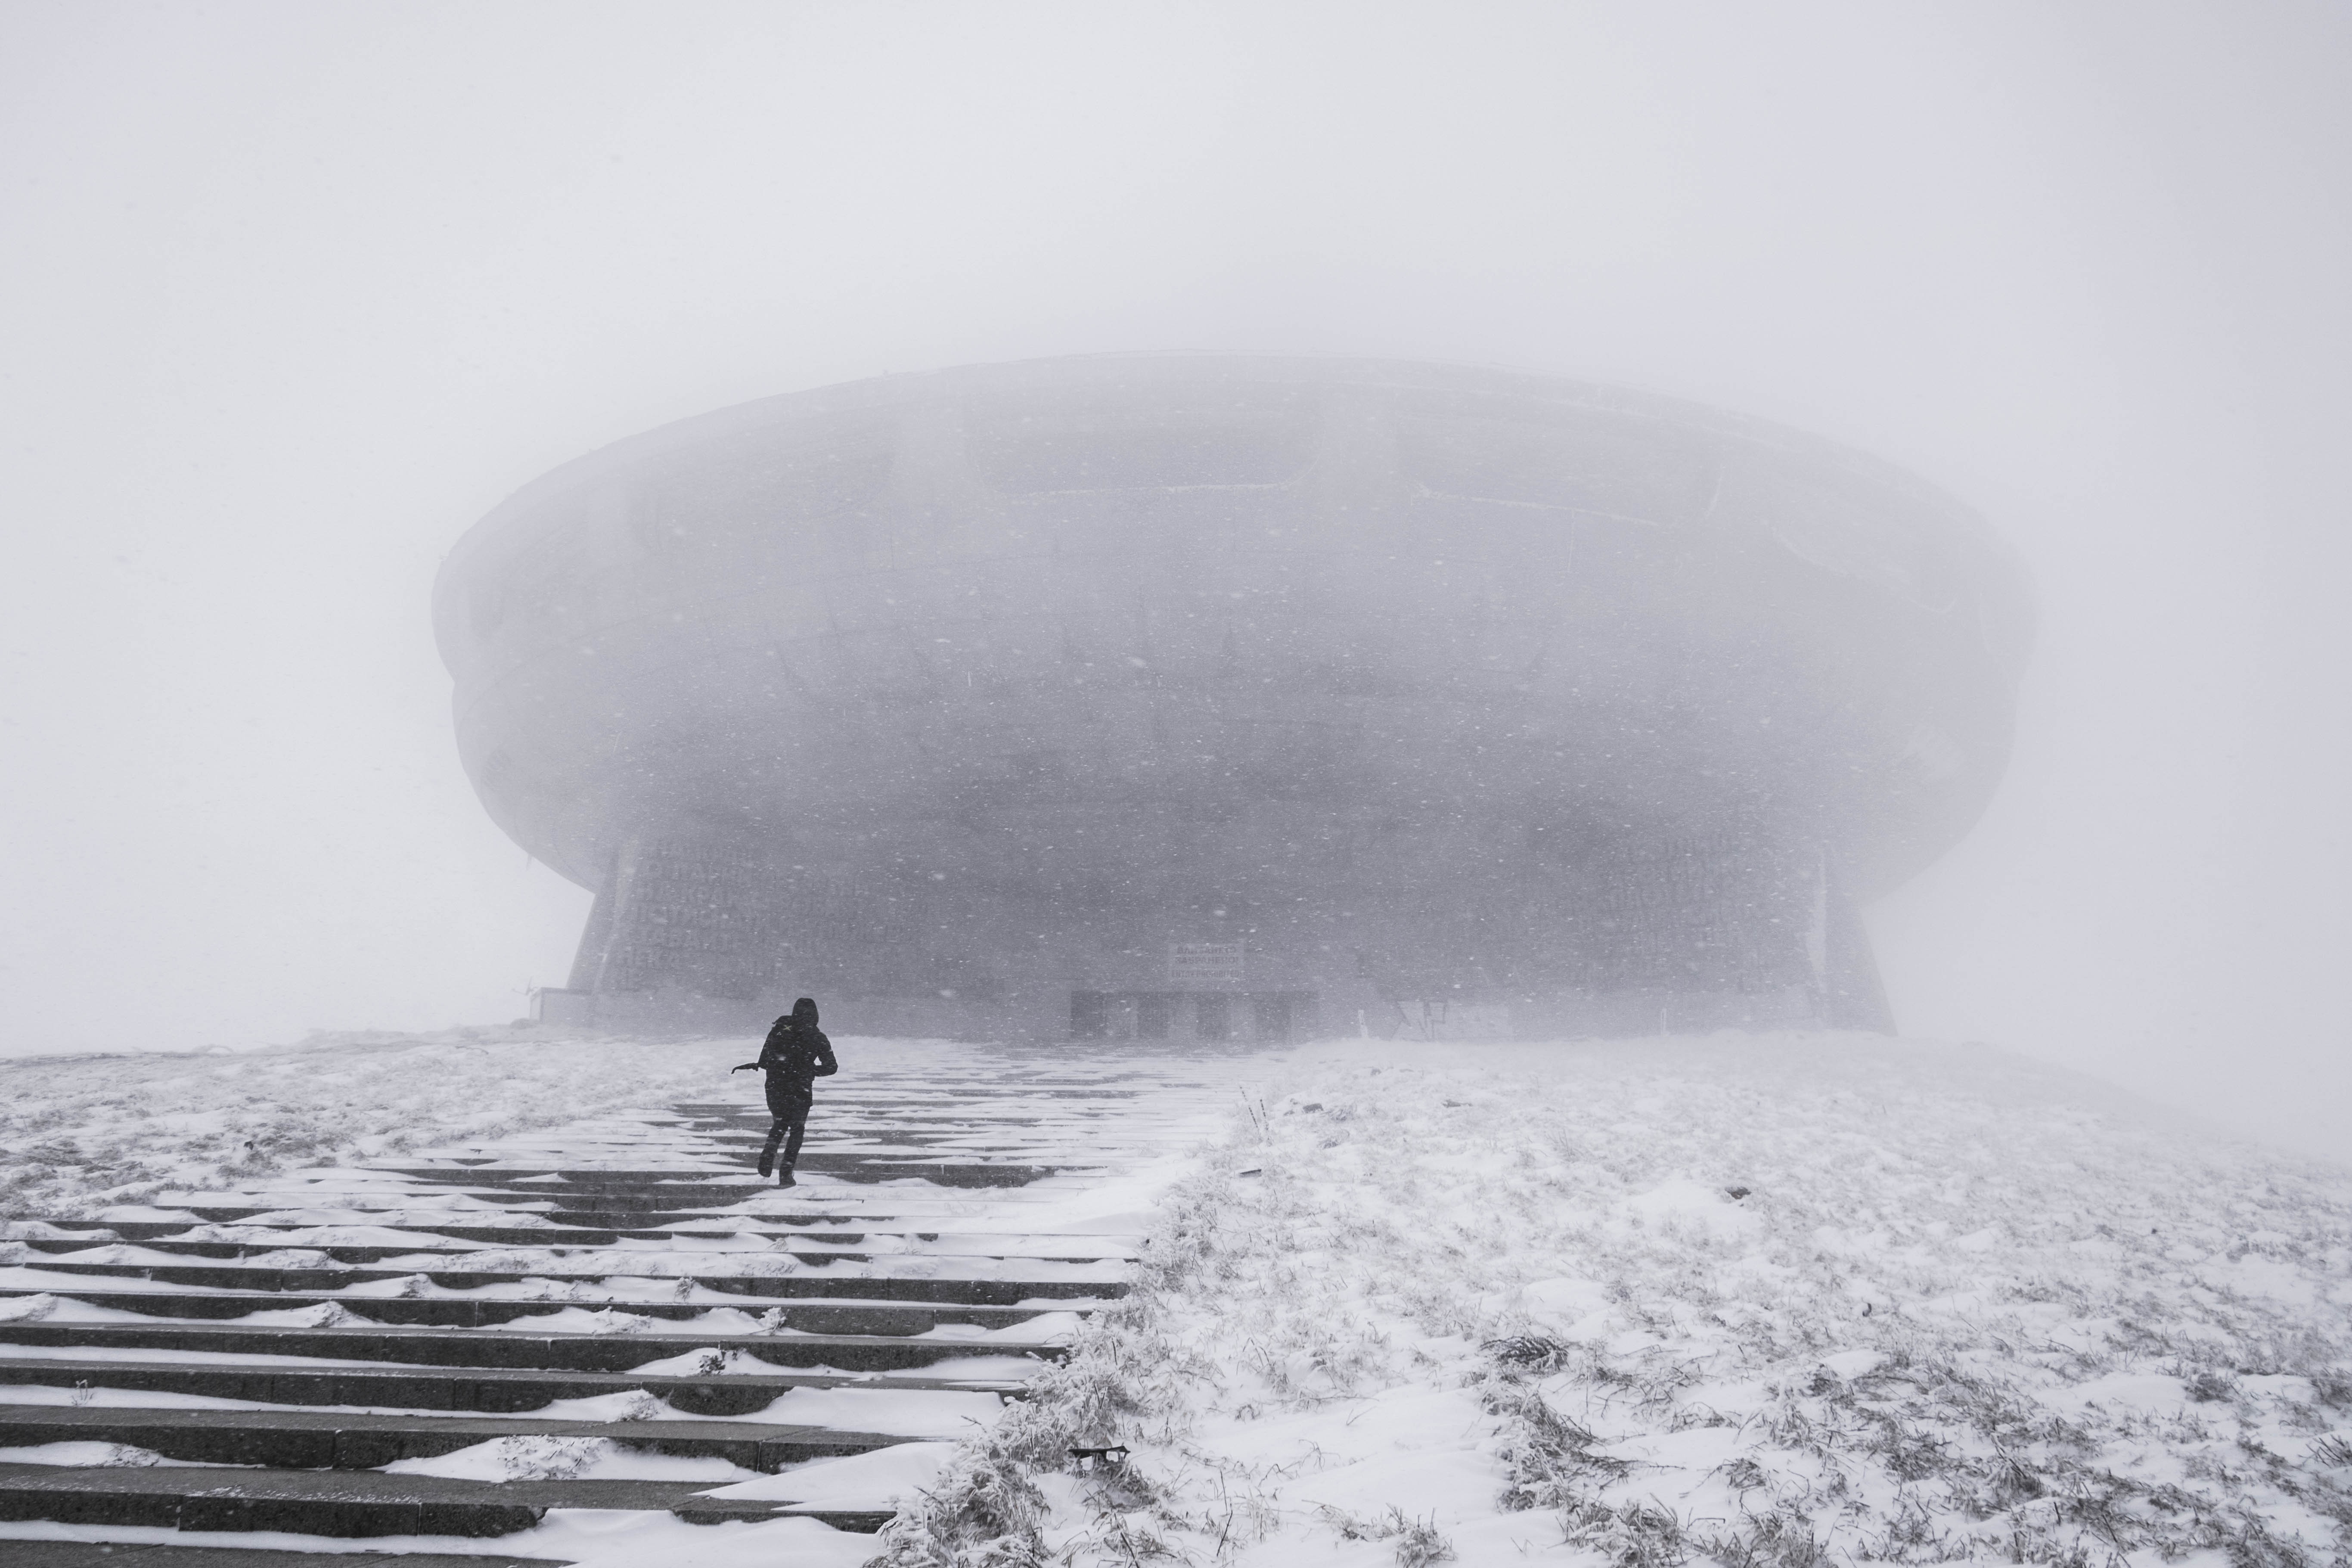
white, atmospheric phenomenon, snow, winter, freezing, water, geological phenomenon, mist, black and white, blizzard, fog, wave, winter storm, photography, arctic, sea, landscape, monochrome photography, monochrome